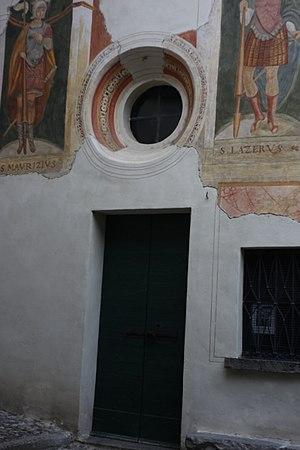
L’ordre des Saints-Maurice-et-Lazare remonte à l’année 1572 : une bulle papale officialisait l'union de l’ordre de Saint-Lazare de Jérusalem avec l’ordre de Saint-Maurice.